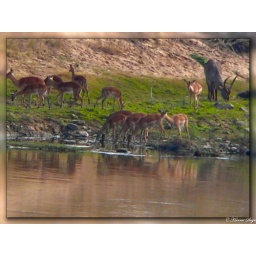
Impala and waterbuck in the river bed